Perquisite (musician)

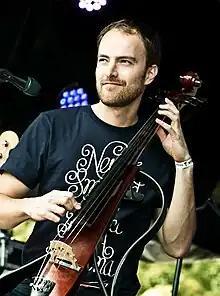

Pieter Perquin (born 13 April 1982, Amsterdam, Netherlands), better known under the pseudonym Perquisite, is a Dutch musician, music producer and composer.